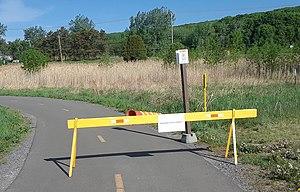
Barrière sur la piste cyclable d'Oka en temps de pandémie de Covid-19 au Québec. La piste cyclable vers le village d’Oka est restreinte pour les résidents seulement.
La pandémie de Covid-19 au Québec est une crise sanitaire provoquée par la maladie à coronavirus 2019. Cet article décrit l'historique, les conséquences scientifiques, politiques, sociales et économiques de la pandémie dans cette région du monde.